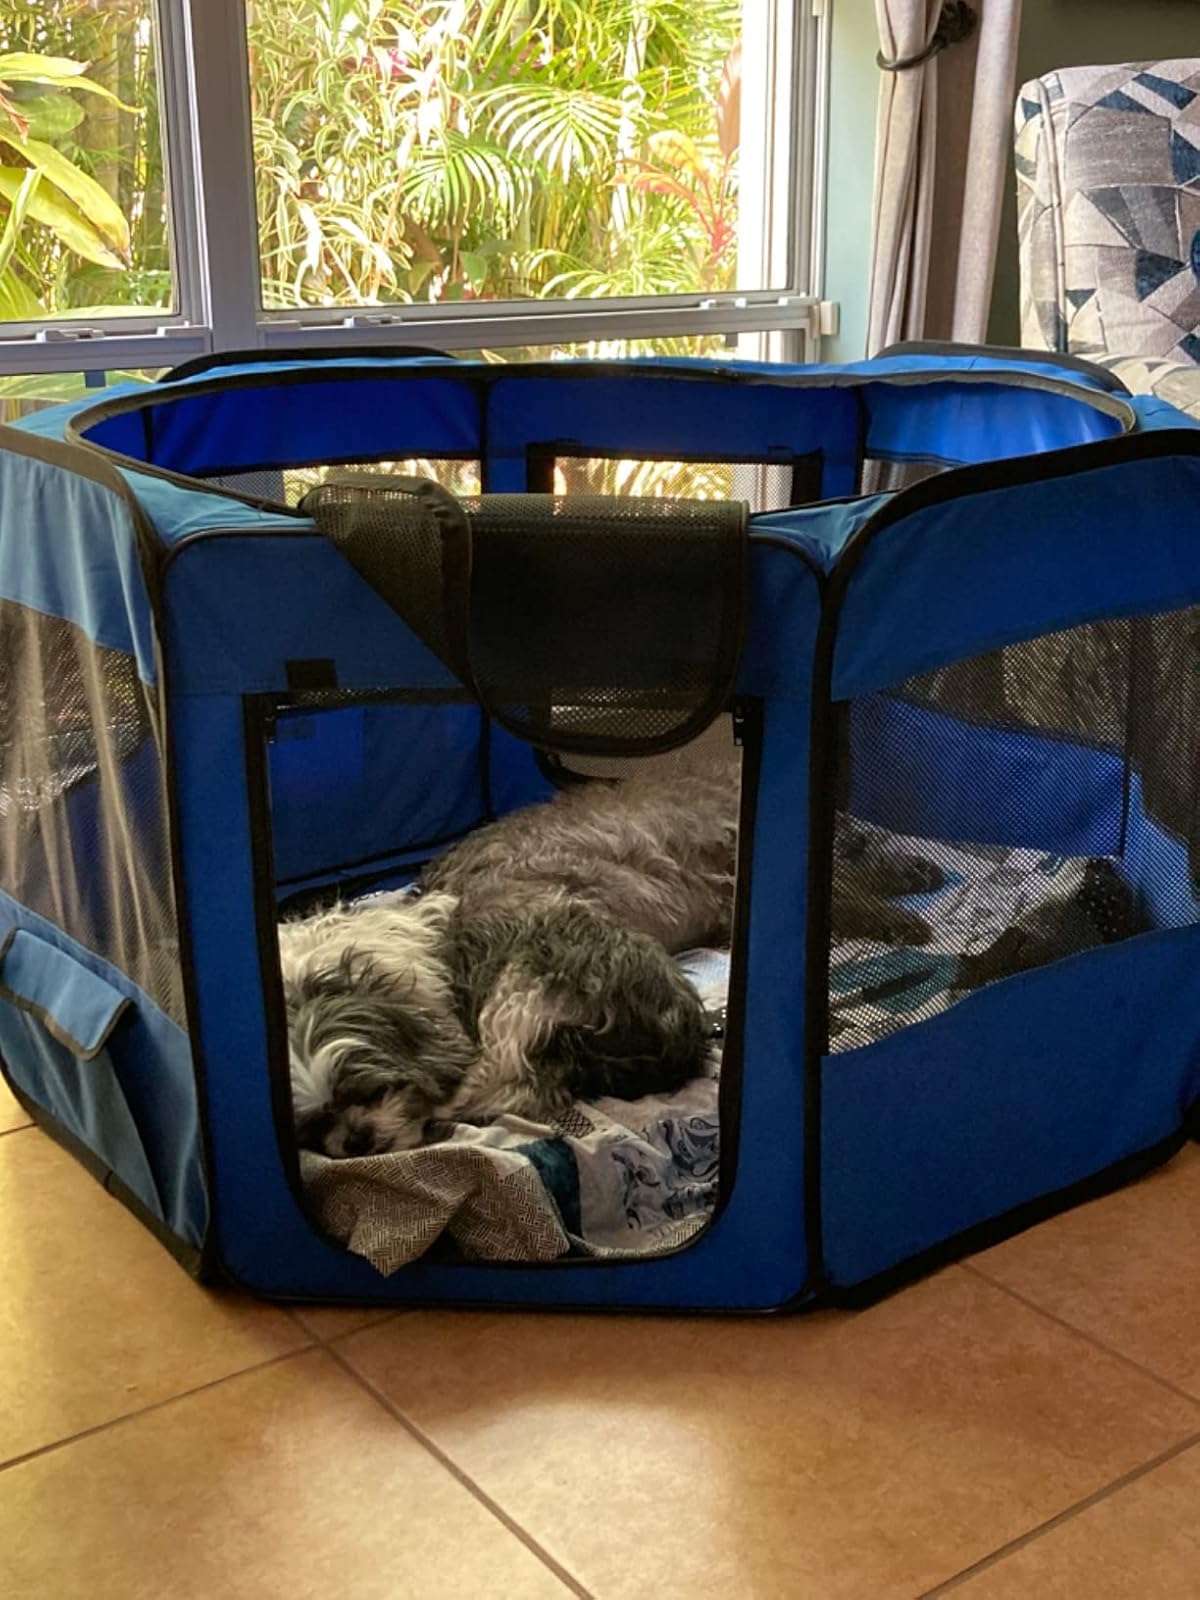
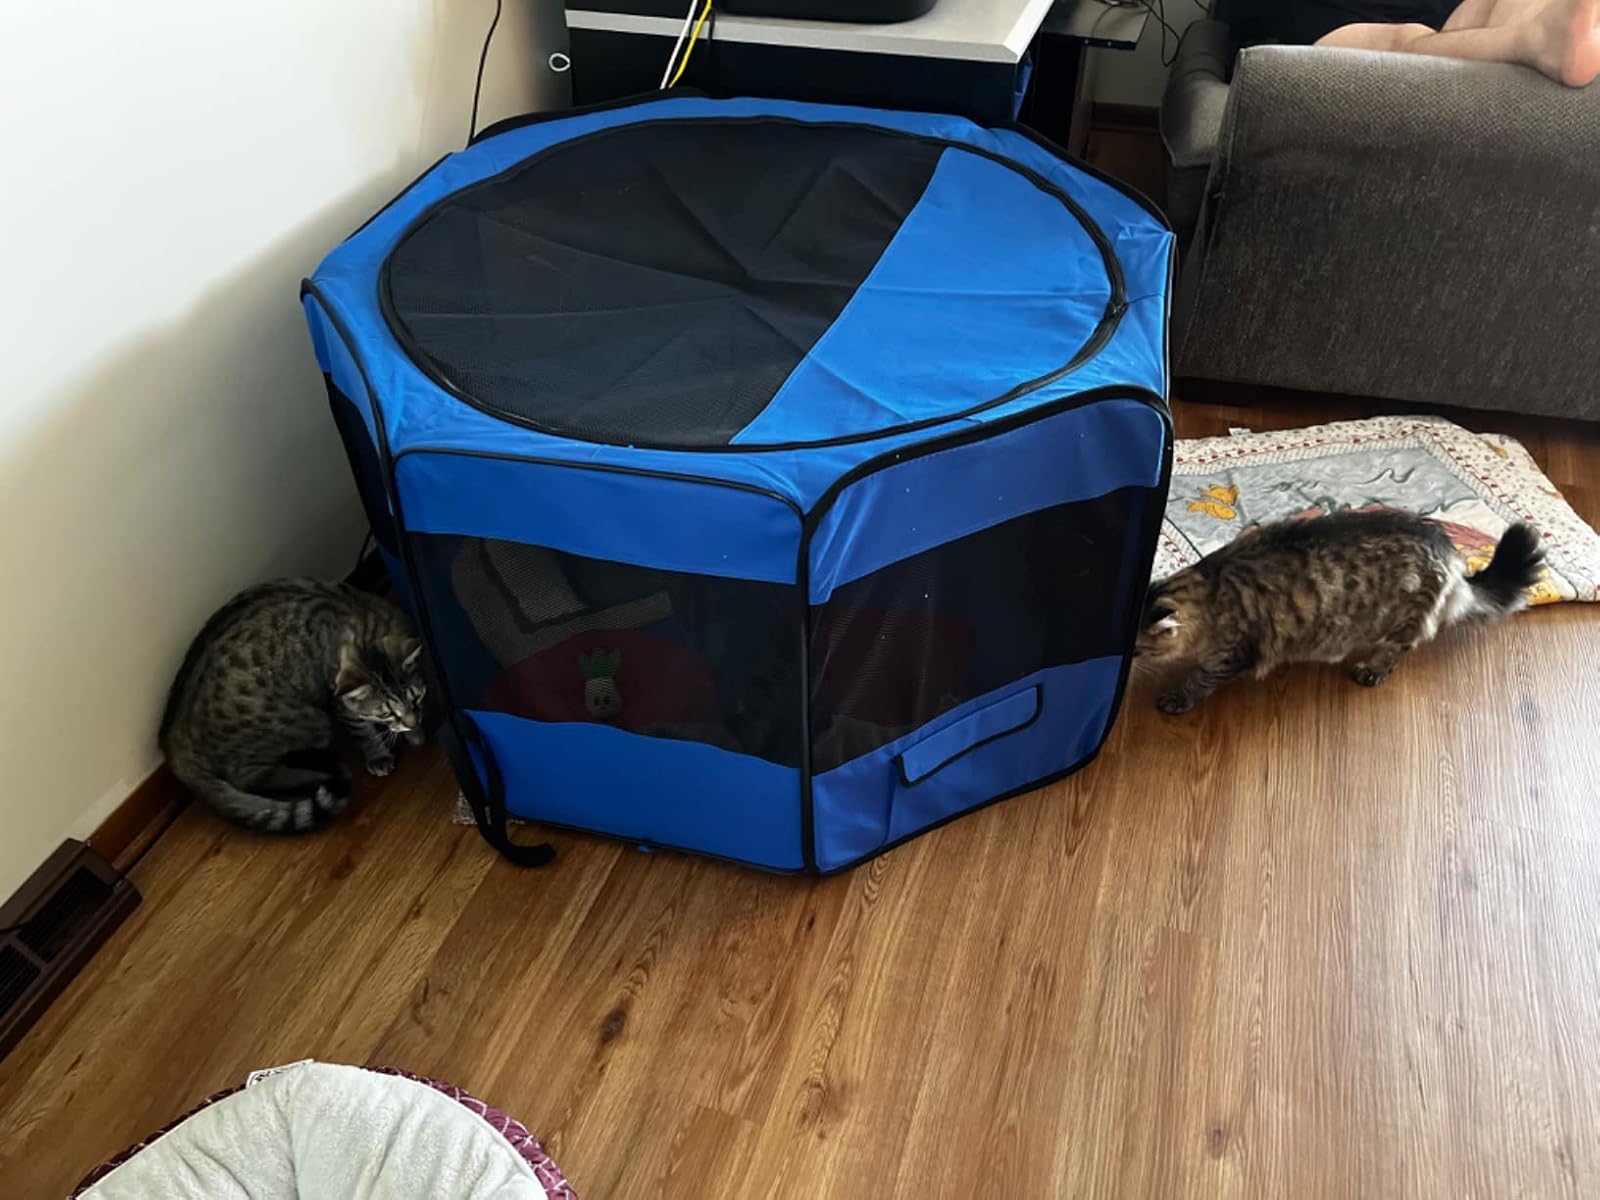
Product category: items_kennel
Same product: yes